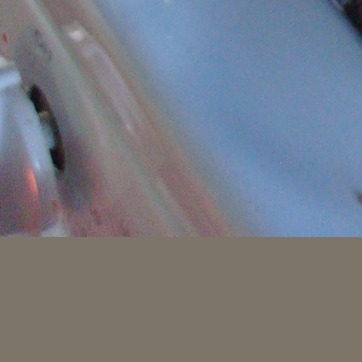
Material: metal